Phil Orsi

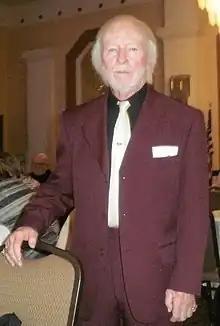
Phil Orsi at the 2017 Orland Township Senior American Idol

Orsi was born and grew up in Chicago, Illinois. His passion for music began with the gift of a small radio from his grandmother. Orsi's father owned an Italian food and liquor store on 26th and Princeton streets on the city's south side. In the early 1960s the neighborhoods were razed en masse so that construction of the Dan Ryan Expressway could begin. The family moved the business (Orsi & Sons) to a new location at 59 East 18th street. The store was nearby Chicago's "Record Row" on South Michigan Avenue. Musicians from studios such as Chess Records would stop by at Orsi & Sons for lunch. Young Phil Orsi soon became friends with Muddy Waters and Willie Dixon.